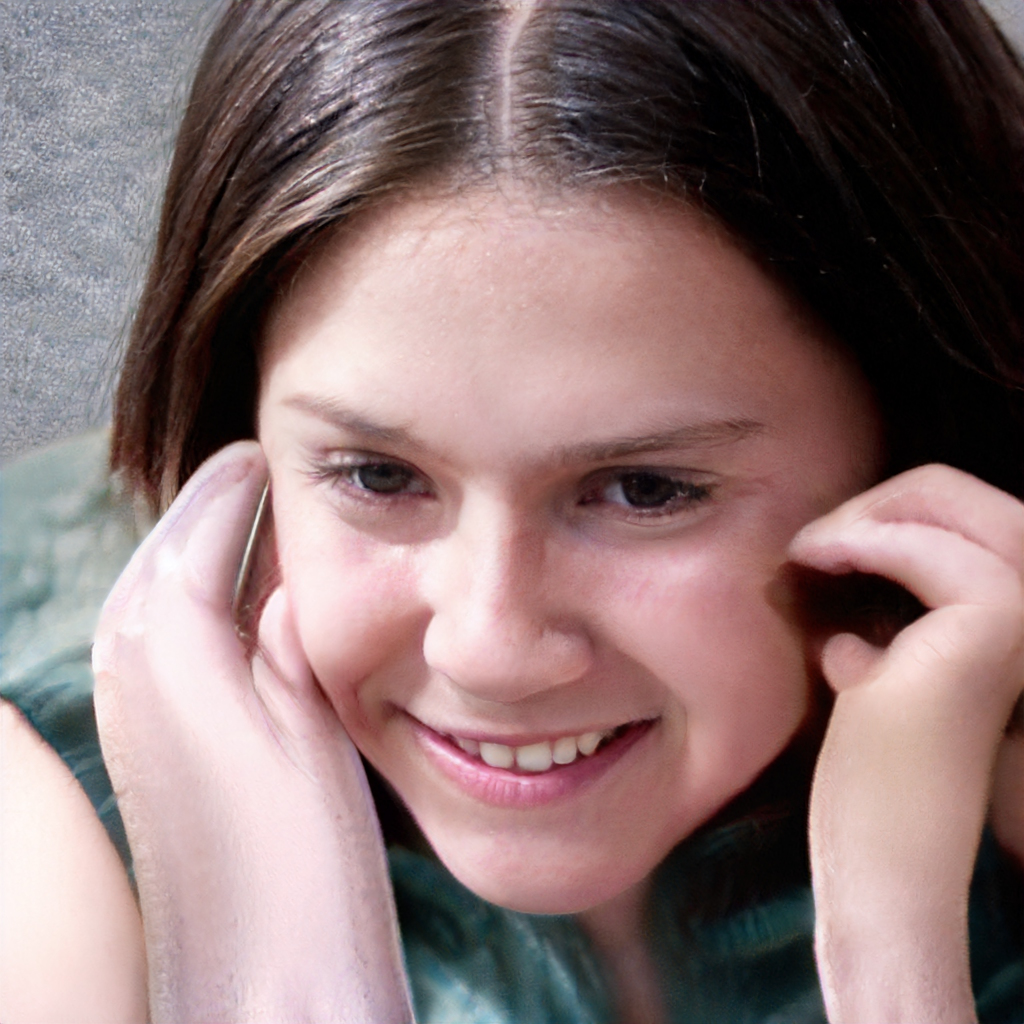
Portrait style: Real Portrait